John F. Bowman

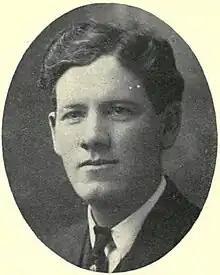
From 1913's "Pioneers and Prominent Men of Utah"

John F. Bowman (May 27, 1880 – August 31, 1960) was an American attorney and politician who served as the 20th mayor of Salt Lake City from 1928 to 1931. During his tenure as mayor, Bowman managed the city's water department. During World War II, he served as an attorney for the Office of Price Administration.